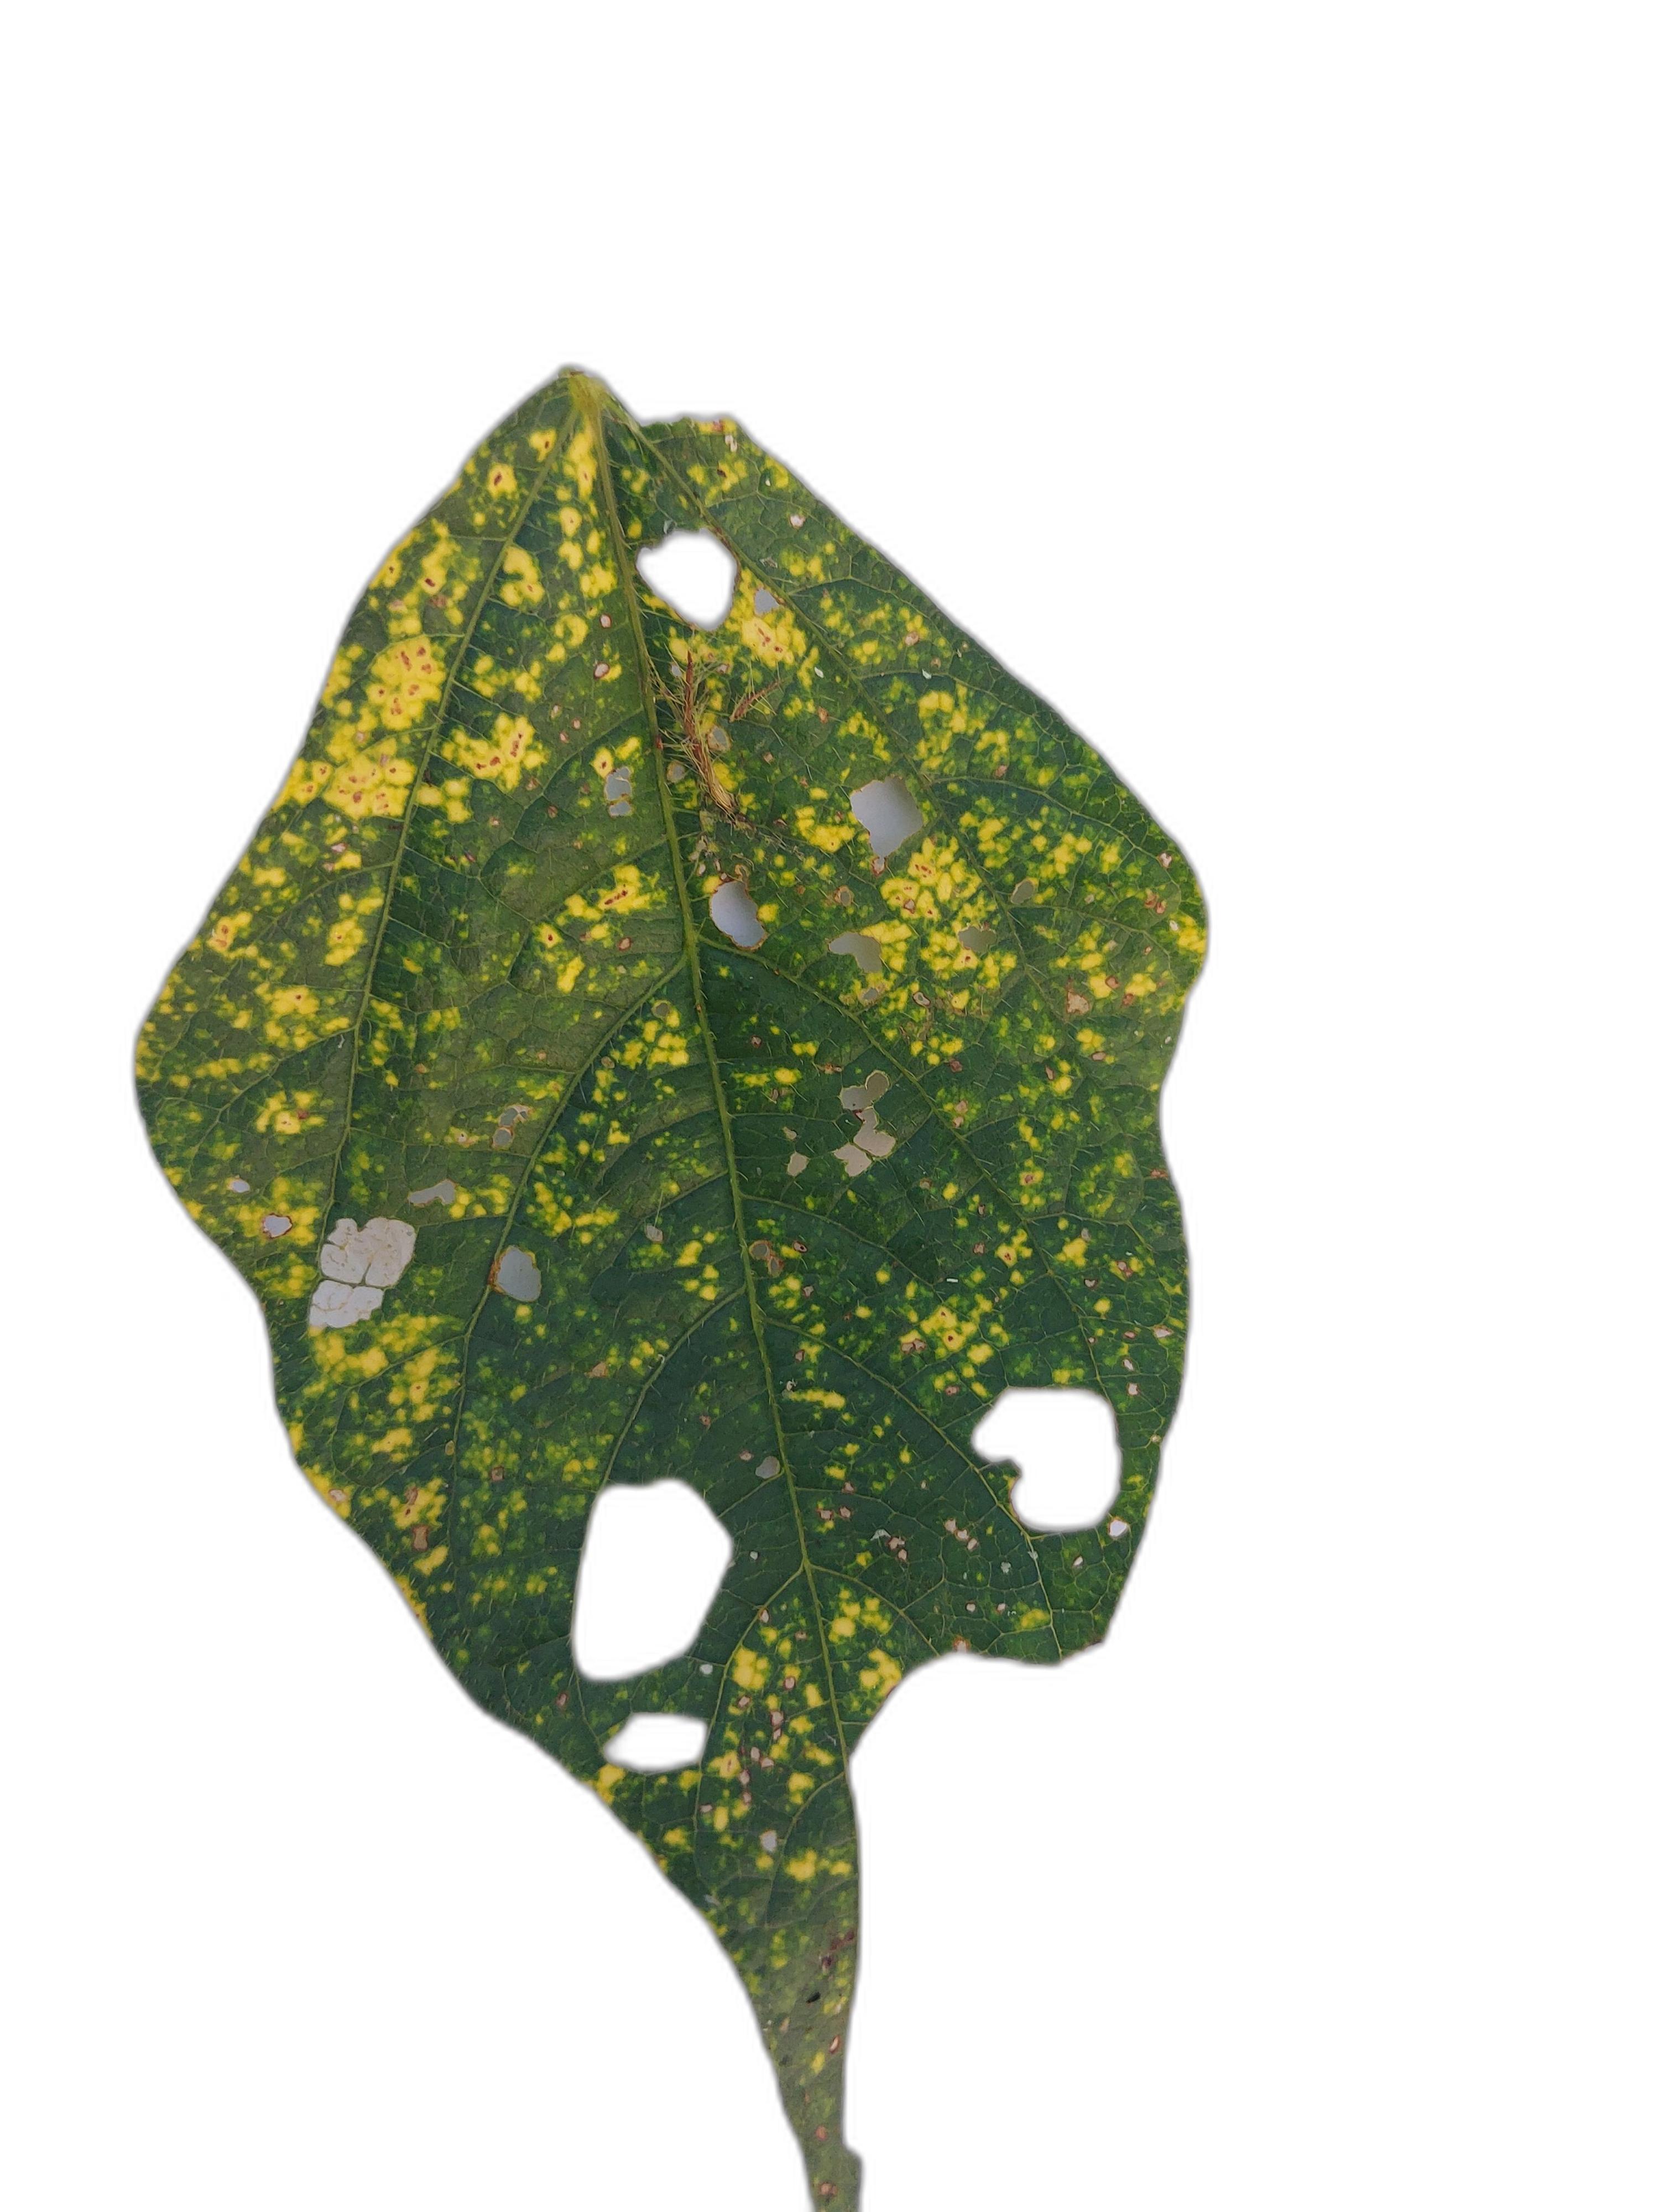
Label: Yellow Mosaic